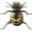
Label: beetle